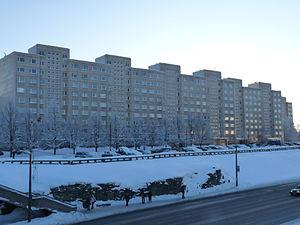
Pae est un quartier du district de Lasnamäe à Tallinn en Estonie.